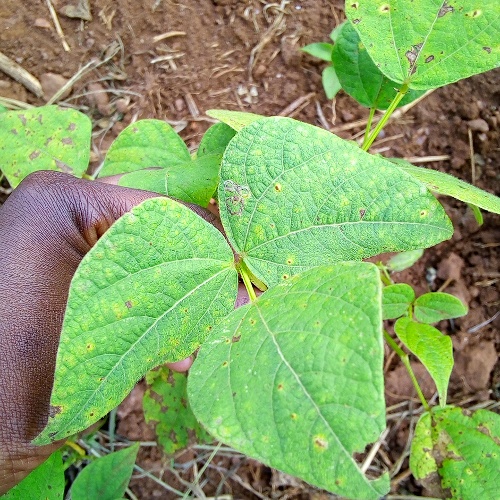
Leaf condition: bean_rust